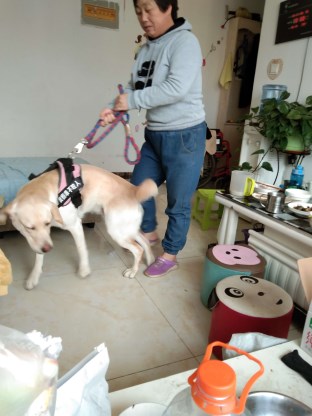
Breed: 3580-n000122-Labrador_retriever